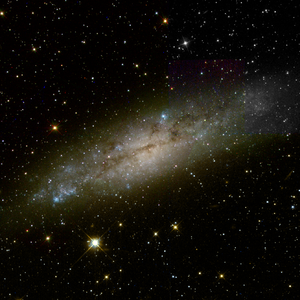
NGC 1892 est une galaxie spirale située dans la constellation de la Dorade à environ 62 millions d'années-lumière de la Voie lactée. Elle a été découverte par l'astronome britannique John Herschel en 1834.